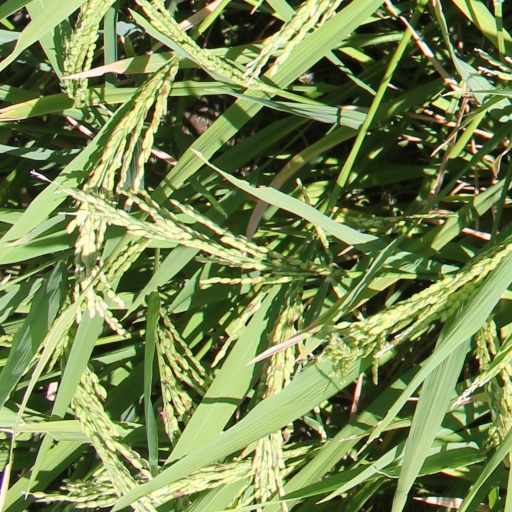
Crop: rice